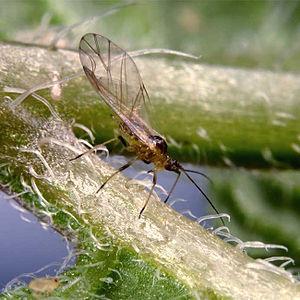
La pomme de terre ou patate, est un tubercule comestible produit par l’espèce Solanum tuberosum, appartenant à la famille des solanacées. Le terme désigne également la plante elle-même, plante herbacée, vivace par ses tubercules mais toujours cultivée comme une culture annuelle. La pomme de terre est une plante qui réussit dans la plupart des sols, mais elle préfère les sols légers légèrement acides. La plante est sujette aux maladies dans des sols calcaires ou manquant d’humus.
Les ravageurs de la pomme de terre sont nombreux et appartiennent majoritairement à la classe des insectes. Outre les dommages directs qu'ils causent aux cultures de pommes de terre, ils sont aussi dans certains cas les vecteurs de maladies virales et bactériennes. Leurs dégâts peuvent aussi favoriser le développement de maladies cryptogamiques. Beaucoup d'entre eux sont polyphages, mais certains insectes, comme le doryphore, sont spécifiques des Solanaceae et attaquent aussi d'autres plantes cultivées comme la tomate ou d'autres solanées sauvages.